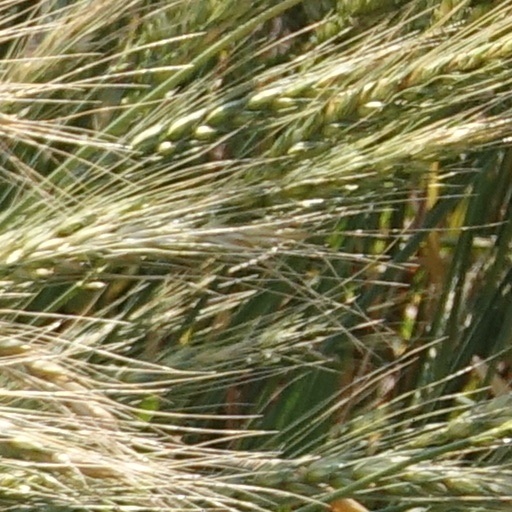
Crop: wheat